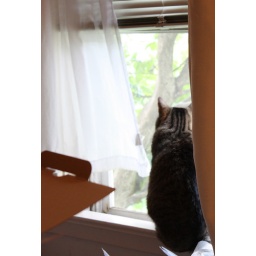
The girls love sitting in my bedroom window, particularly so that they can watch the birds right outside. :)